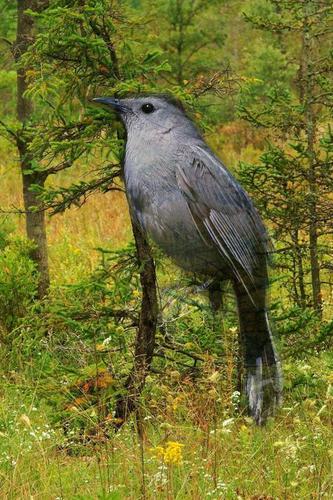
Bird species: Gray_Catbird
Bird type: landbird
Background: land